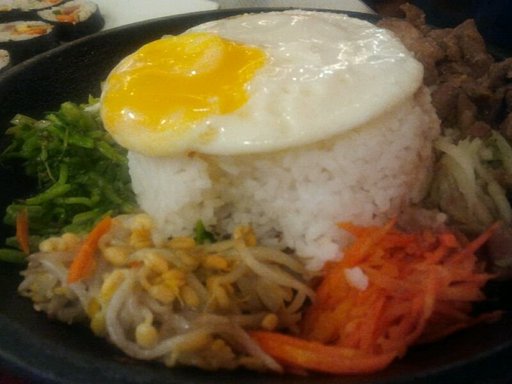
Label: bibimbap